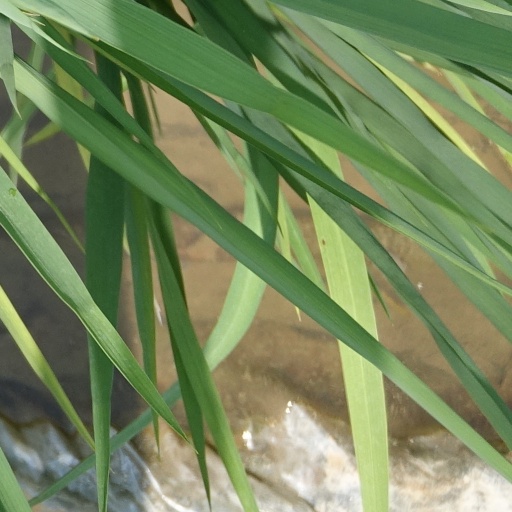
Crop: rice